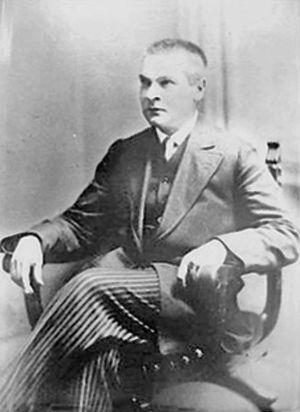
Georg Trakl, né le 3 février 1887 à Salzbourg, Autriche-Hongrie – mort le 3 novembre 1914 à Cracovie, Autriche-Hongrie, est un poète austro-hongrois. Il est l'un des représentants majeurs de l'expressionnisme. Georg Trakl laissa une œuvre composée de poèmes dont l'importance fait de lui un des poètes majeurs du XXᵉ siècle.